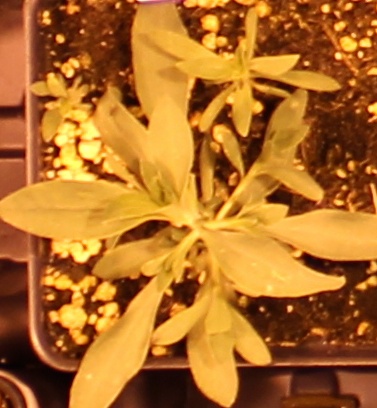
Label: Kochia